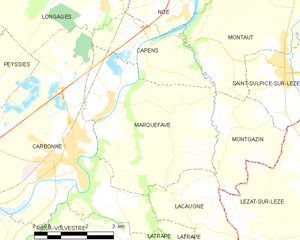
Marquefave est une commune française située dans le département de la Haute-Garonne, en région Occitanie.